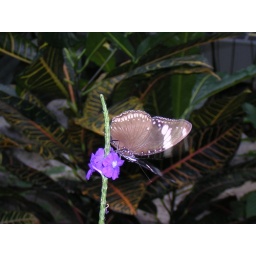
A butterfly takes a quick drink from one of the flowers in the conservatory.